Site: brandenburg
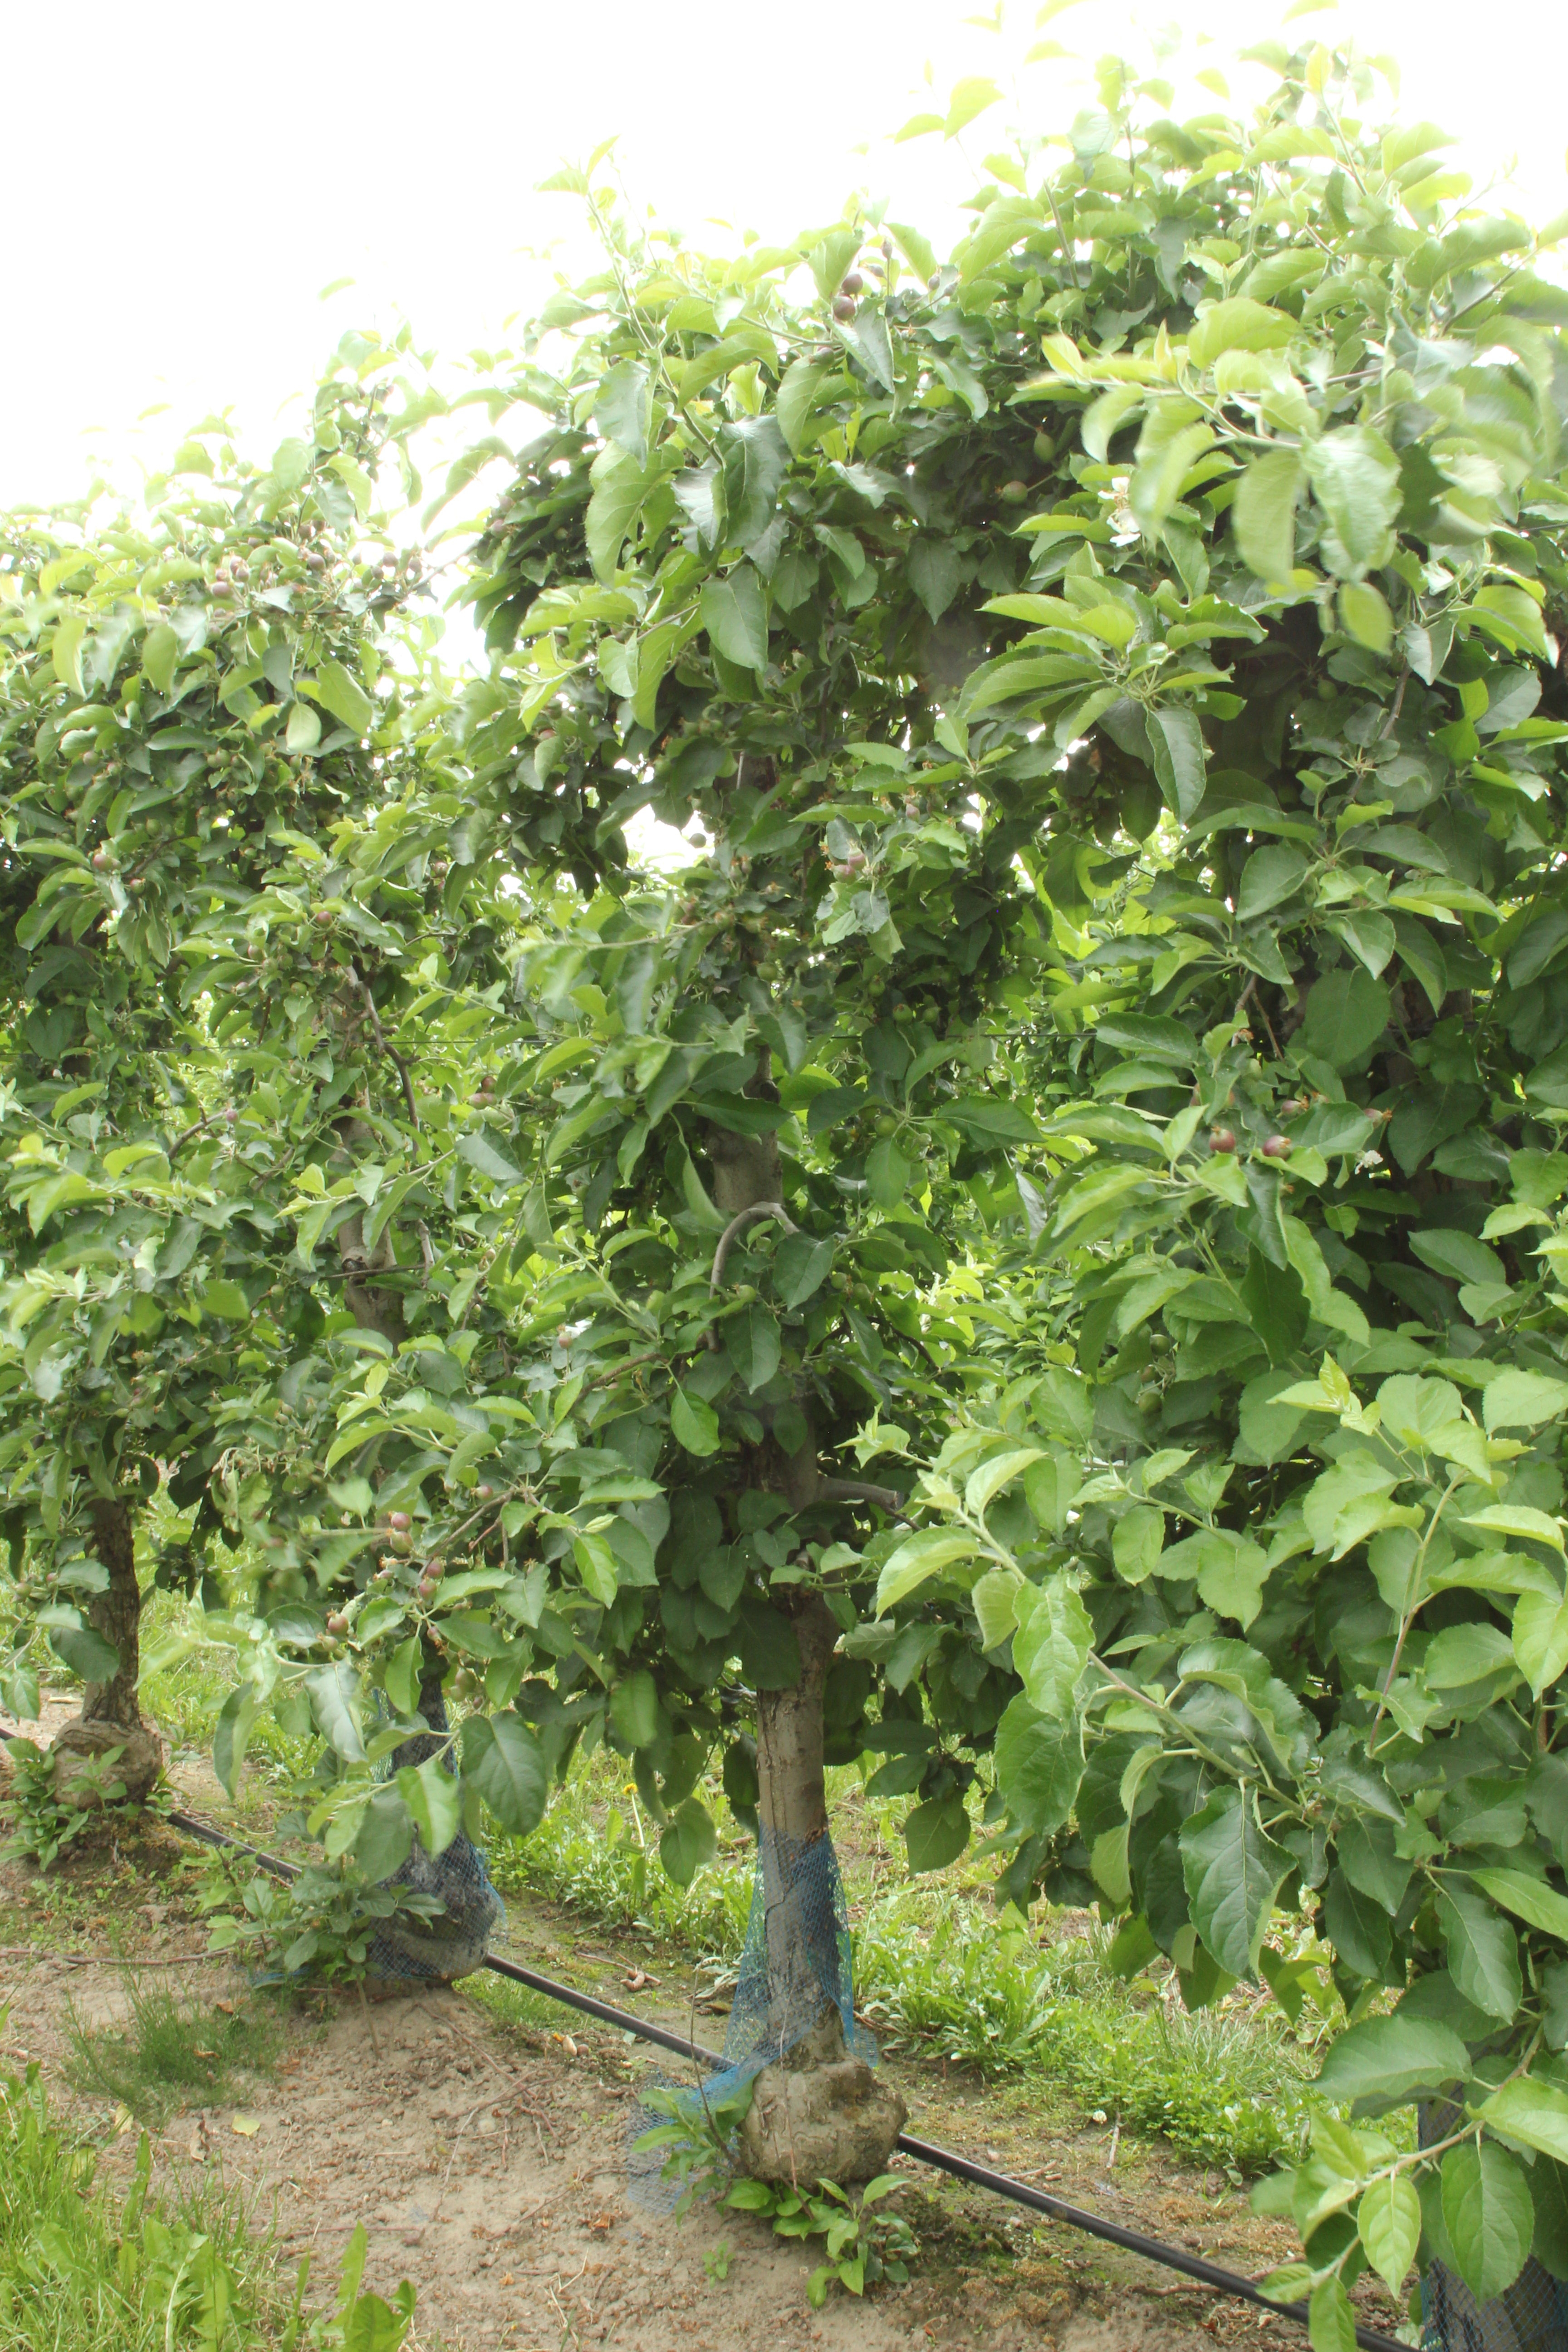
Growth stage (BBCH 72): Development of fruit